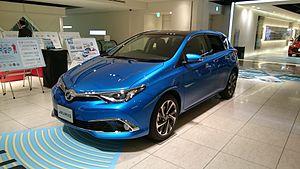
La Toyota Auris est une voiture produite par la marque automobile japonaise Toyota depuis 2006, dans le segment au-dessus de la Yaris. Il s'agit d'une berline deux volumes à hayon, à 3 ou 5 portes et qui succède sous cette forme à la Toyota Corolla en Europe ; laquelle Corolla reste produite, sur la même plate-forme, avec une carrosserie spécifique à trois volumes. En Europe, l'Auris et la Corolla cohabitent excepté en Allemagne, France, Grande-Bretagne, Italie et Suisse, où seule la première est disponible. En Australie, l'Auris est désignée par le nom du précédent modèle : Corolla.